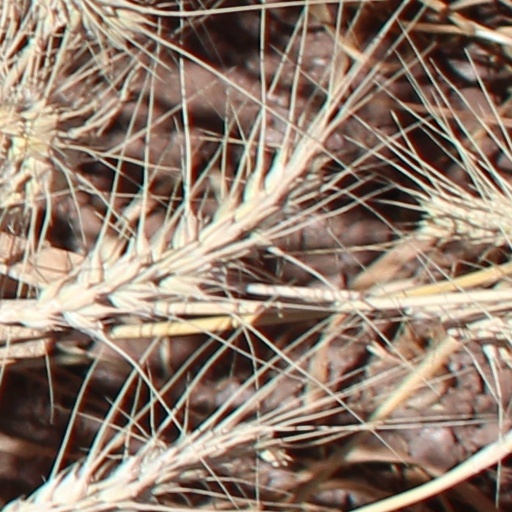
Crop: wheat